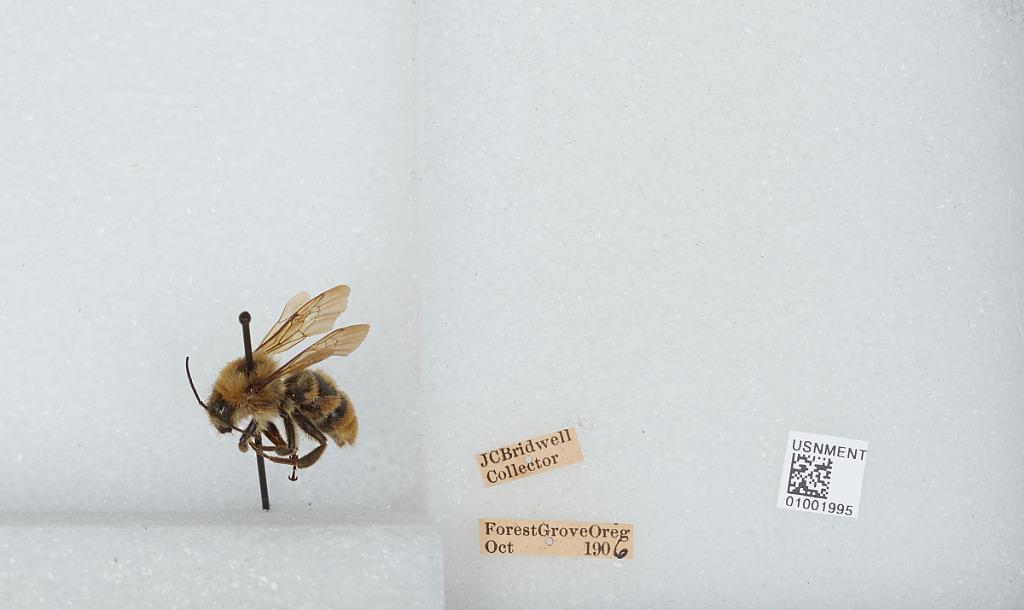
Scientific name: Bombus (Fervidobombus) californicus Smith
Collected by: J. Bridwell
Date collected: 1906-10-
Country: United States
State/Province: Oregon
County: Washington
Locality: Forest Grove
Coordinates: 45.5197, -123.111